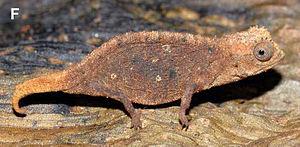
Brookesia micra est une espèce de sauriens de la famille des Chamaeleonidae.